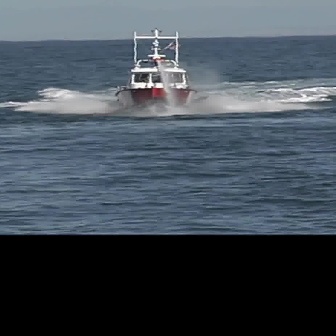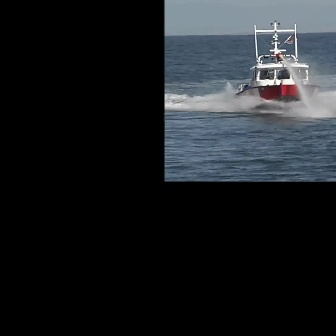
  Please identify the target specified by the bounding box [114,27,195,108] in the first image and locate it in the second image. Return the coordinates in [x_min,y_min,x_max,y_max] format.
Answer: [235,18,319,103]